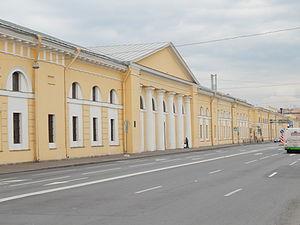
L’École de cavalerie Nicolas, en russe Николаевское кавалерийское училище, était une école militaire d'élite de la Russie impériale, située à Saint-Pétersbourg. Fondée le 9 mai 1823, elle fut une pépinière d'officiers, d'intellectuels et d'hommes politiques de la Russie du XIXᵉ siècle et du début du XXᵉ siècle.